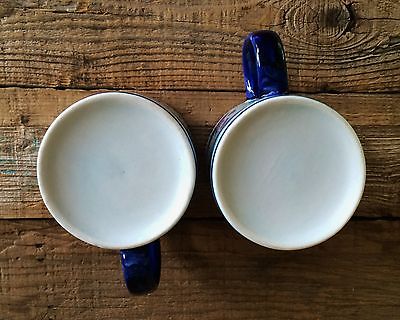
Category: mug